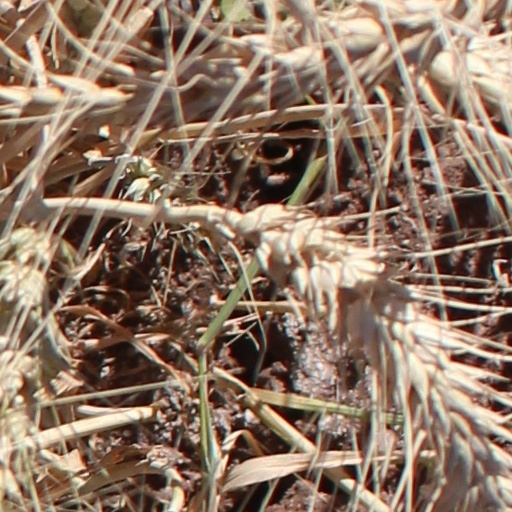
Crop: wheat